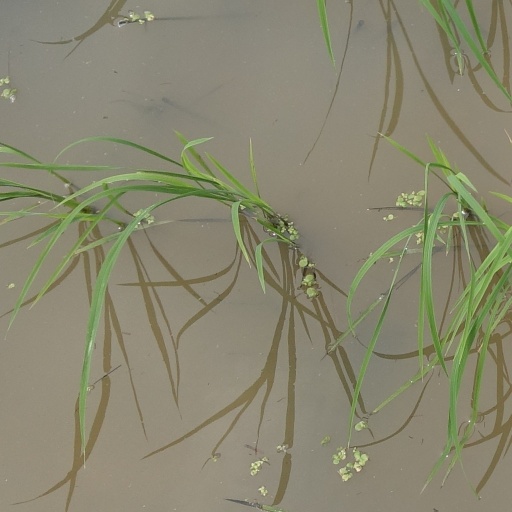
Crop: rice